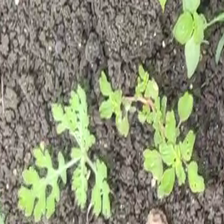
Weed species: Gajar_gavat_(Parthenium hysterophorus)